List of Succession characters

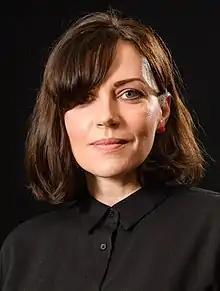
Dagmara Domińczyk

Willa is Connor's younger girlfriend, and later wife. She is a call girl and aspiring playwright, who eventually leaves sex work when Connor asks her to enter an exclusive relationship with him in exchange for an allowance, which Willa accepts somewhat reluctantly to pursue a career in theatre. Willa's play "The Sands" is staged at great expense by Connor and is a critical and commercial failure. She is passively supportive of his presidential campaign and is deeply hesitant when Connor proposes but ultimately agrees to marry him. Willa later expresses deep doubts about marrying Connor and walks out of their rehearsal dinner, leaving him to wonder anxiously if she will show up the next day. When Connor receives the news on their wedding day that Logan has died, he and Willa consider postponing, and Connor asks her plainly if she is only with him for money. She admits that she's attracted to the security of his wealth, but is nonetheless happy with him, and the two marry as planned, but with few guests in attendance. She first appears in "Shit Show at the Fuck Factory" and continues in a recurring role through the first two seasons, before being promoted to main cast from season three.